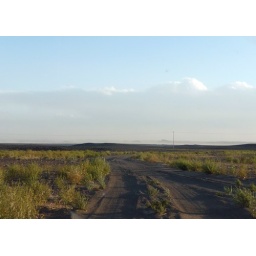
P1360085 driving to see if theres any birds in the lake near Merzouga